Aatishbazi Ishq

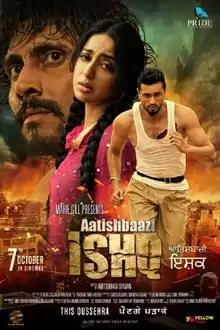
Theatrical release poster

Aatishbazi ishq is a drama film, Punjabi film directed by Amit Subhash Dhawan starring Mahie Gill and Roshan Prince that was released on 14 October 2016.